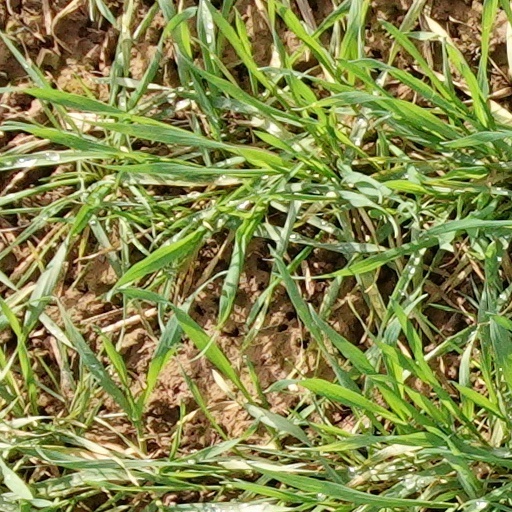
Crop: wheat